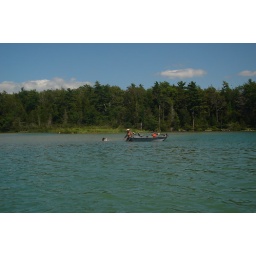
Elsie the dog at Loon Lake...we know this because the guy in the boat was saying over and over again...Elsie, get back in the boat